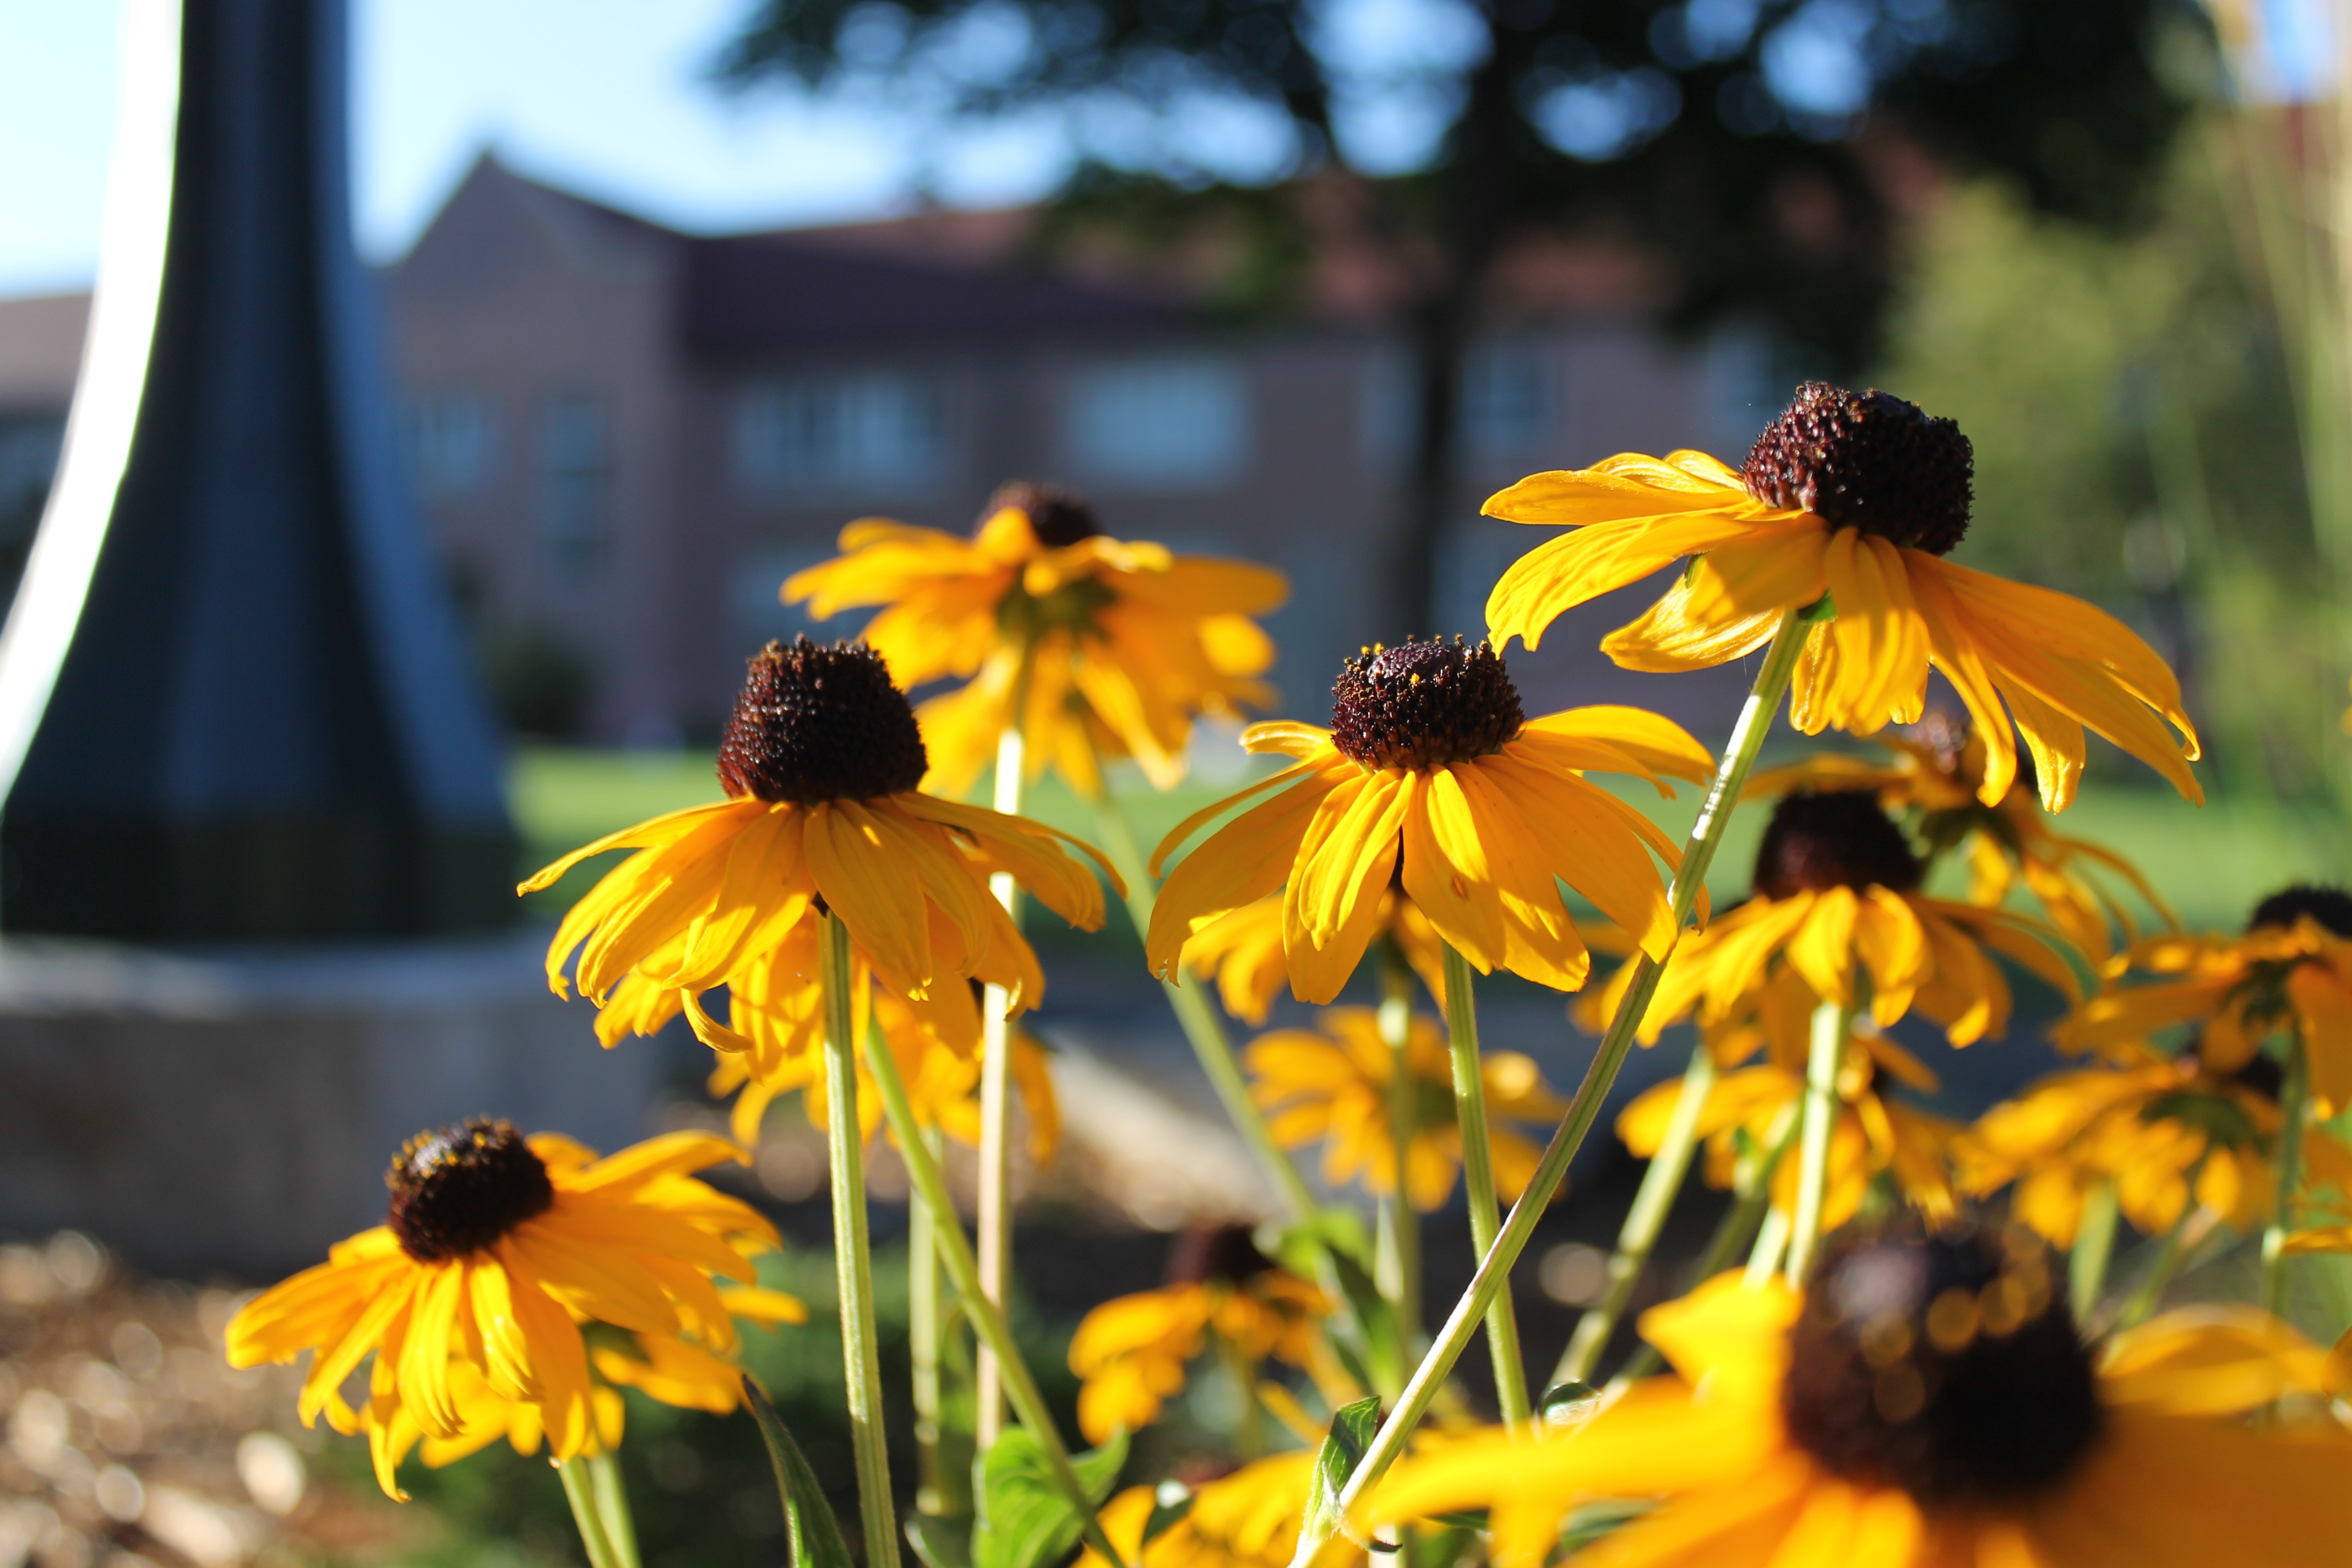
nature, plant, leaf, fall, flower, petal, bloom, insect, autumn, botany, butterfly, yellow, flora, season, fauna, invertebrate, wildflower, monarch butterfly, petals, bee, nectar, macro photography, flowering plant, daisy family, black eyed susan